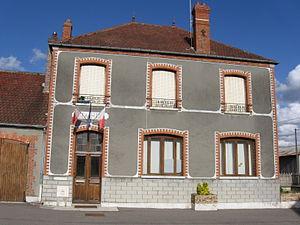
Mairie de Jutigny. (département de la Seine et Marne, région Île-de-France).
Jutigny est une commune française située dans le département de Seine-et-Marne en région Île-de-France.